Living fossil

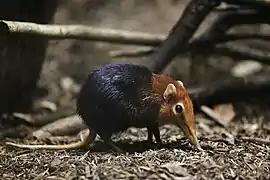
Elephant shrews resemble the extinct "Leptictidium" of Eocene Europe.

The Australian lungfish ("Neoceratodus fosteri"), also known as the Queensland lungfish, is an example of an organism that meets this criterion. Fossils identical to modern specimens have been dated at over 100million years old. Modern Queensland lungfish have existed as a species for almost 30million years. The contemporary nurse shark has existed for more than 112million years, making this species one of the oldest, if not actually the oldest extant vertebrate species.